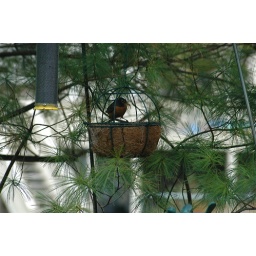
Robin plays &amp;quot;jailbird&amp;quot; in the hanging flower basket ha ha.